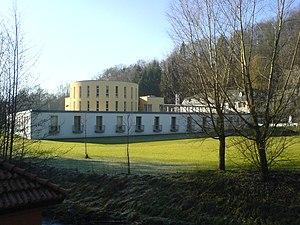
Le Leibniz-Zentrum für Informatik, en français le Centre Leibniz d’informatique, situé dans le château de Dagstuhl à Wadern dans le Land de Sarre, a été fondé en 1989. Jusqu'en avril 2008, son nom était Internationales Begegnungs- und Forschungszentrum für Informatik, soit le « centre international de rencontre et de recherche en informatique ». Le LZI est membre de la Leibniz-Gemeinschaft et obtient, en tant que tel, son financement de base par l'État fédéral et les Länder.